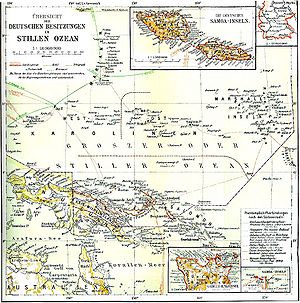
Tyske kolonier
Oversigt over de tyske kolonier i Stillehavet, 1920
Tekst mangler, hjælp os med at skrive teksten